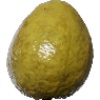
Label: Guava 1